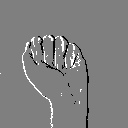
ASL letter: a